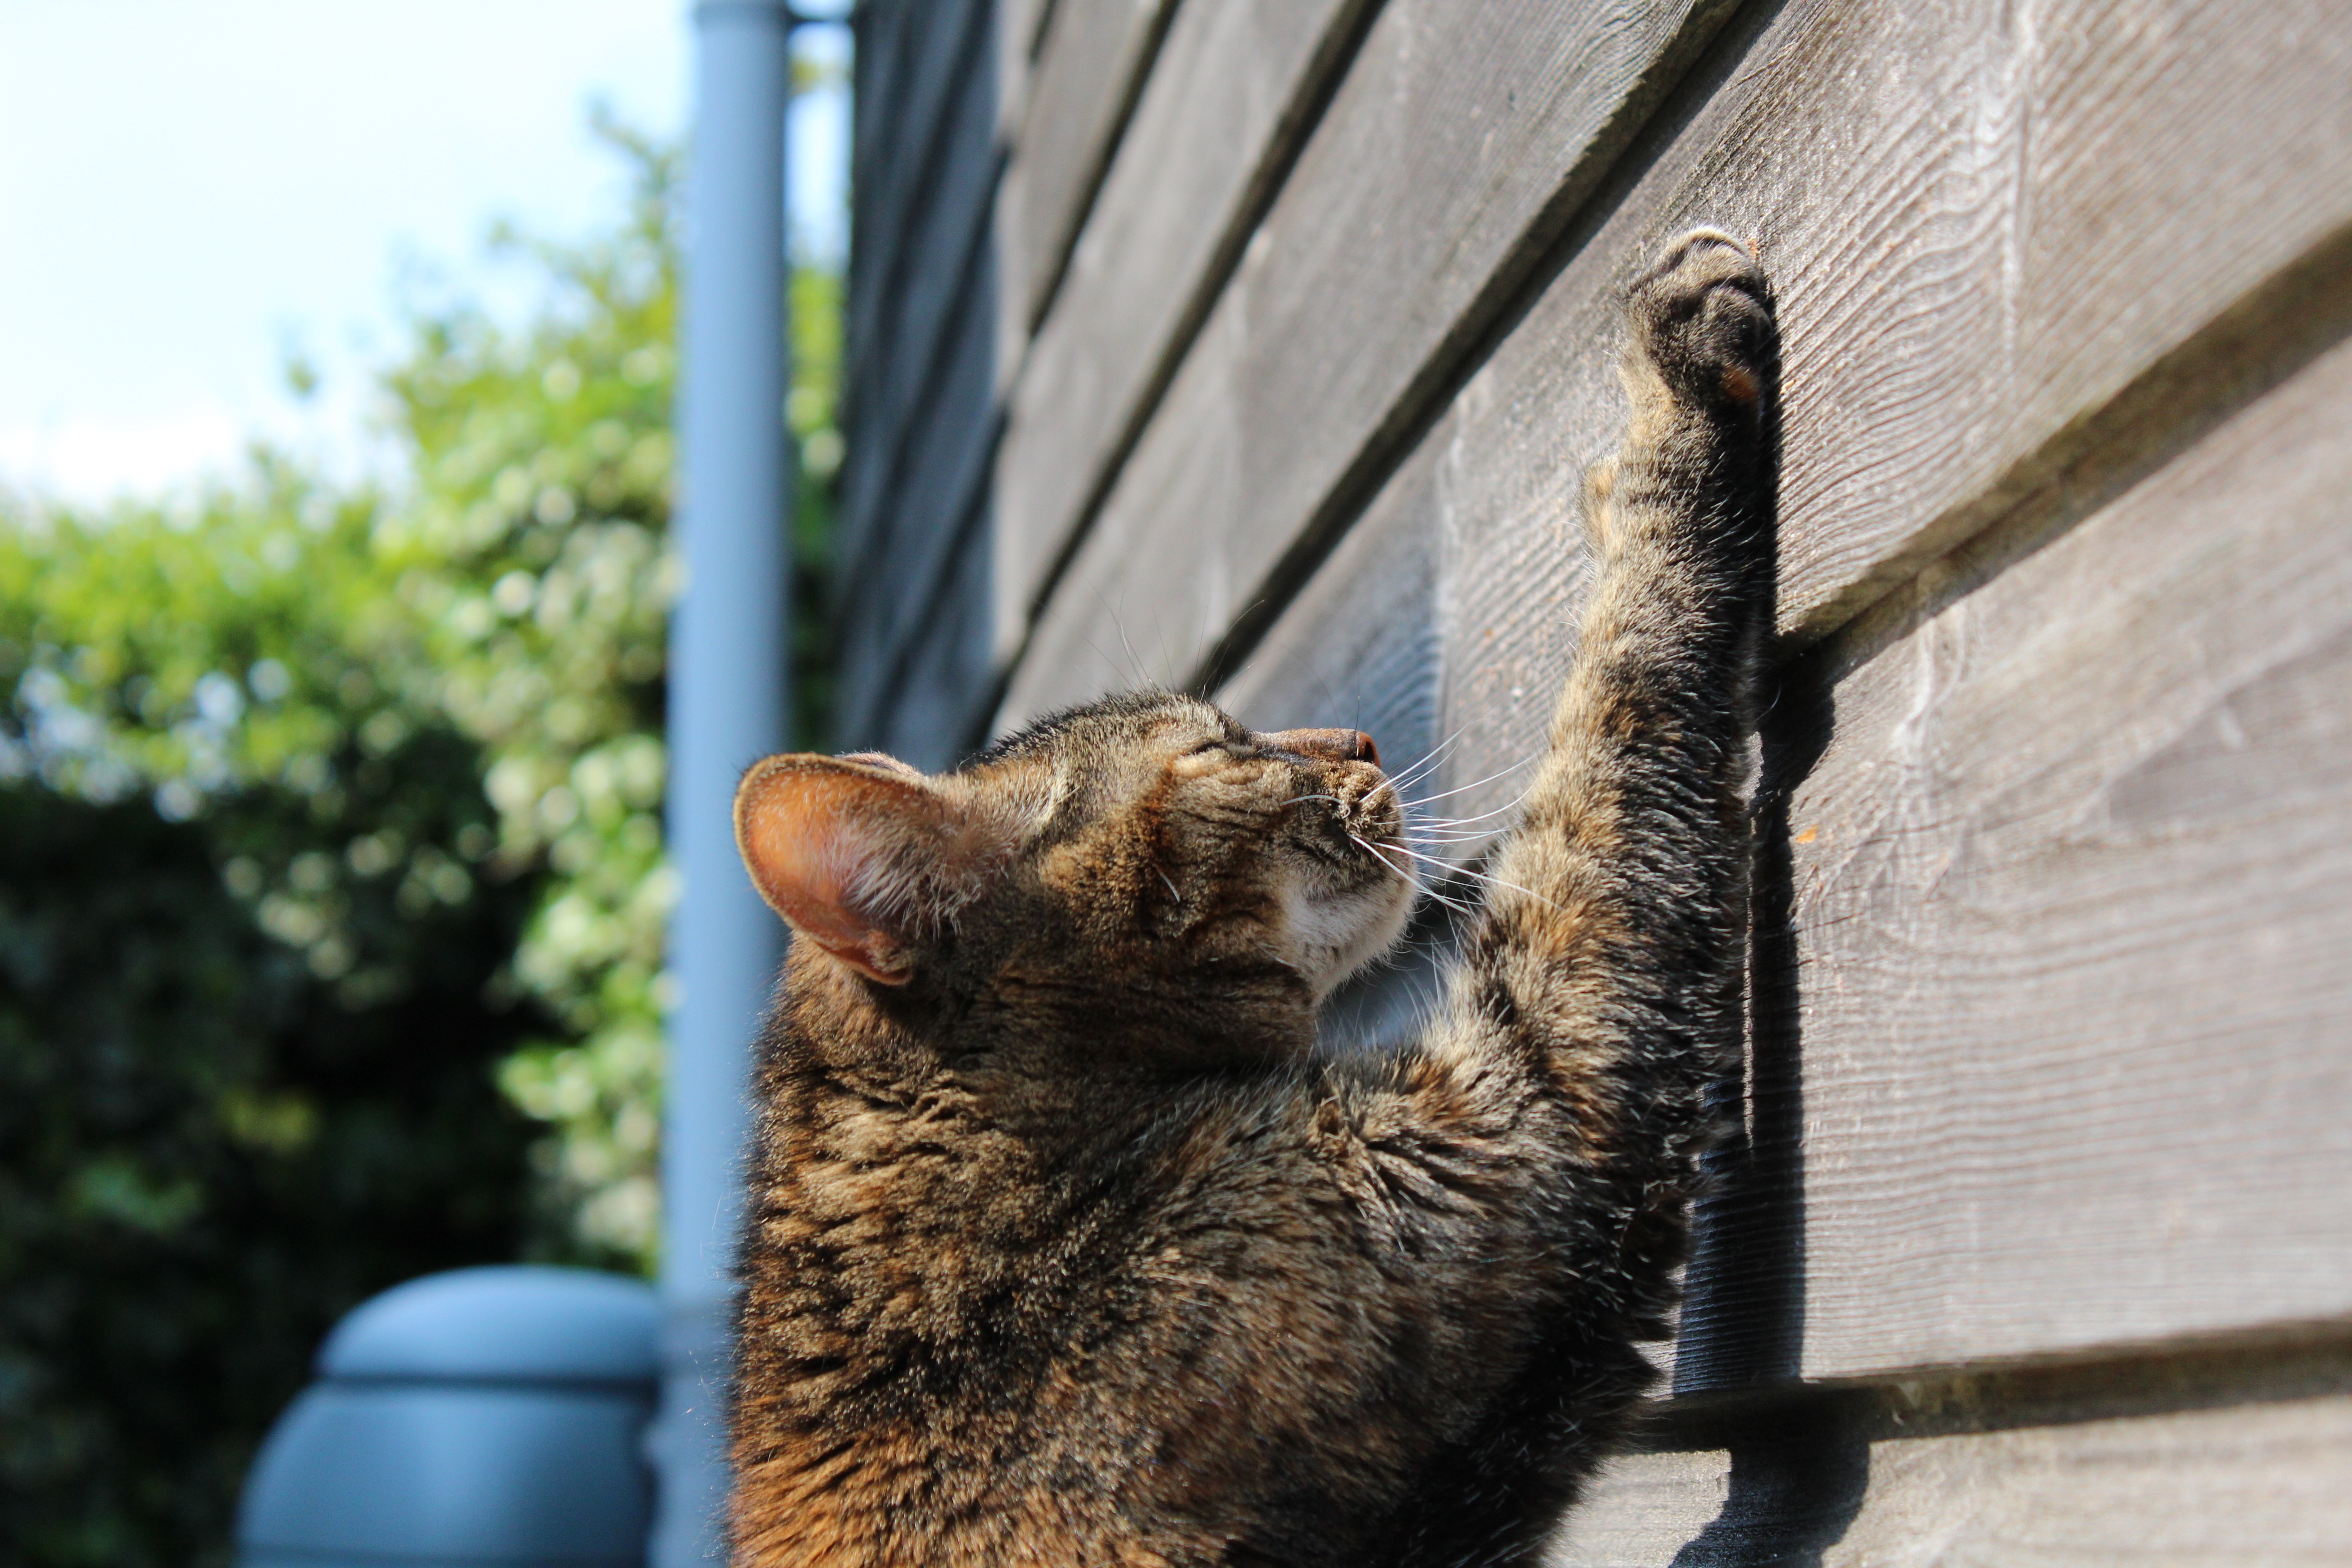
sun, pet, cat, feline, mammal, fauna, whiskers, claws, paw, vertebrate, scratch, scratching, small to medium sized cats, cat like mammal